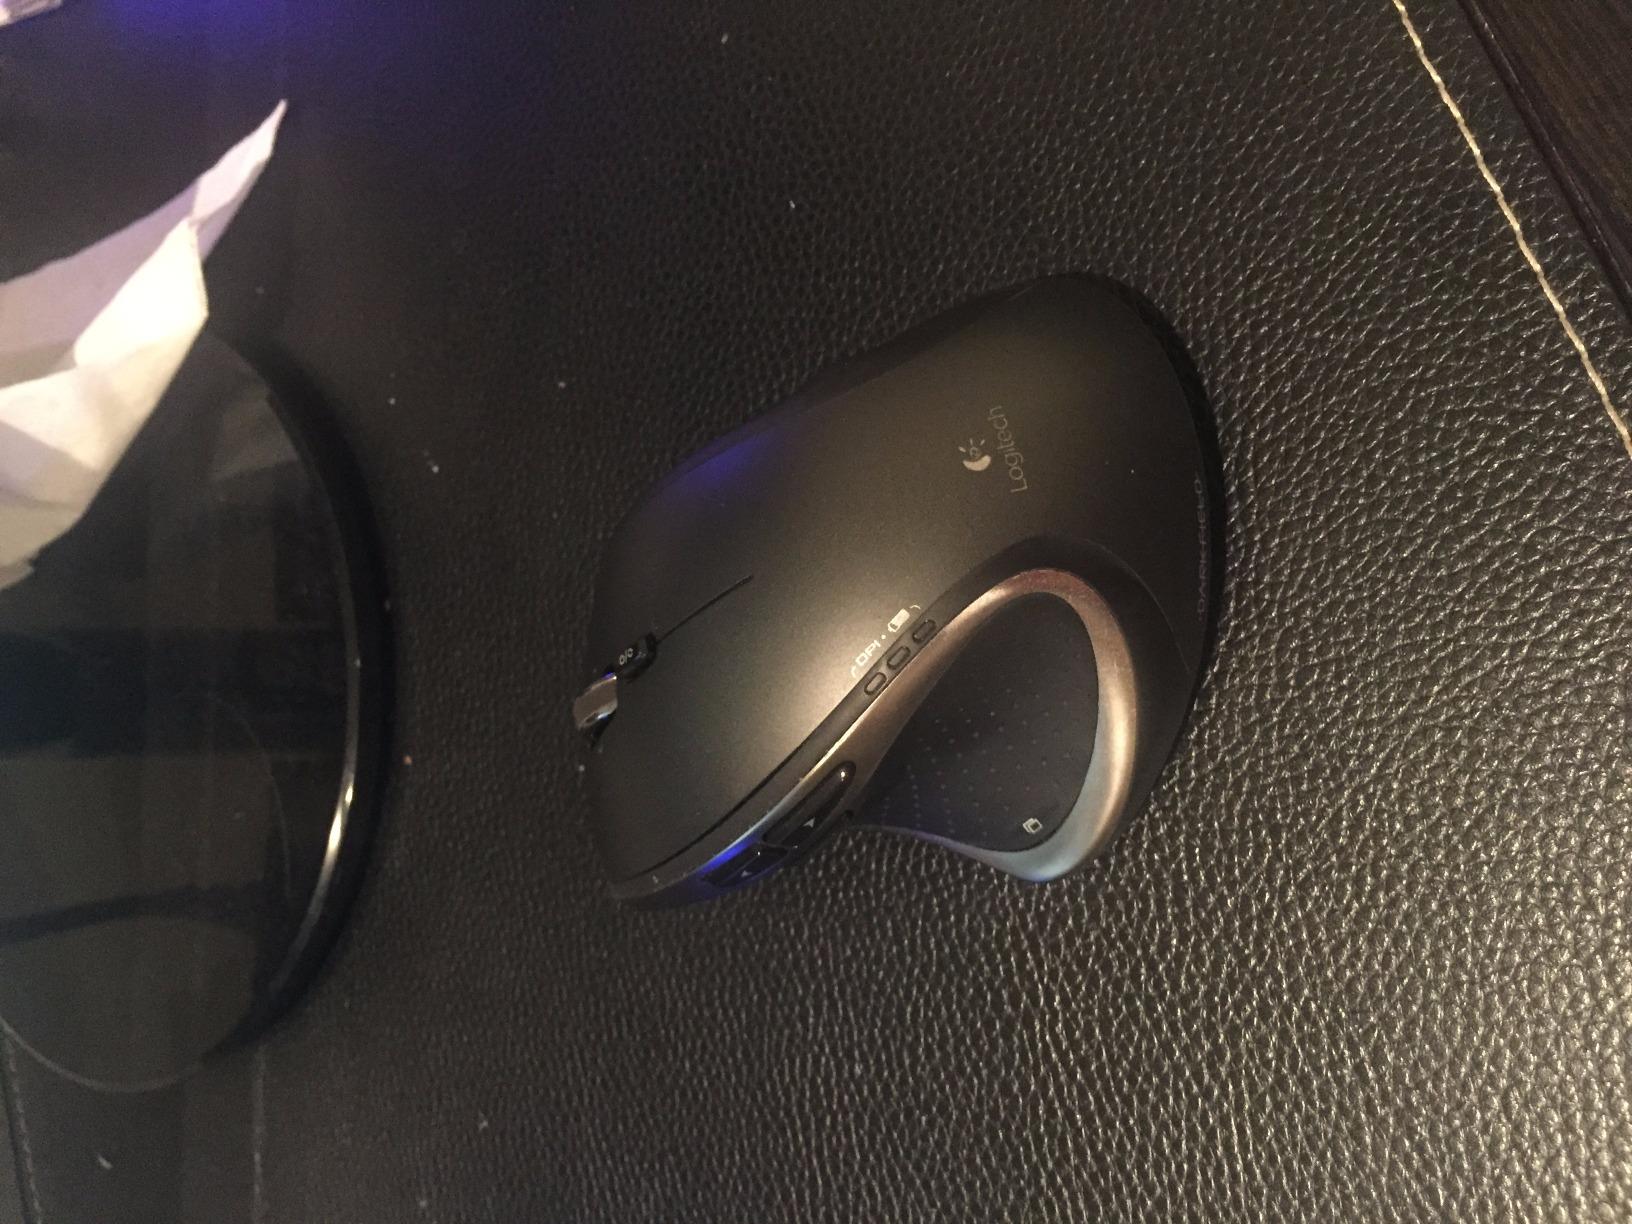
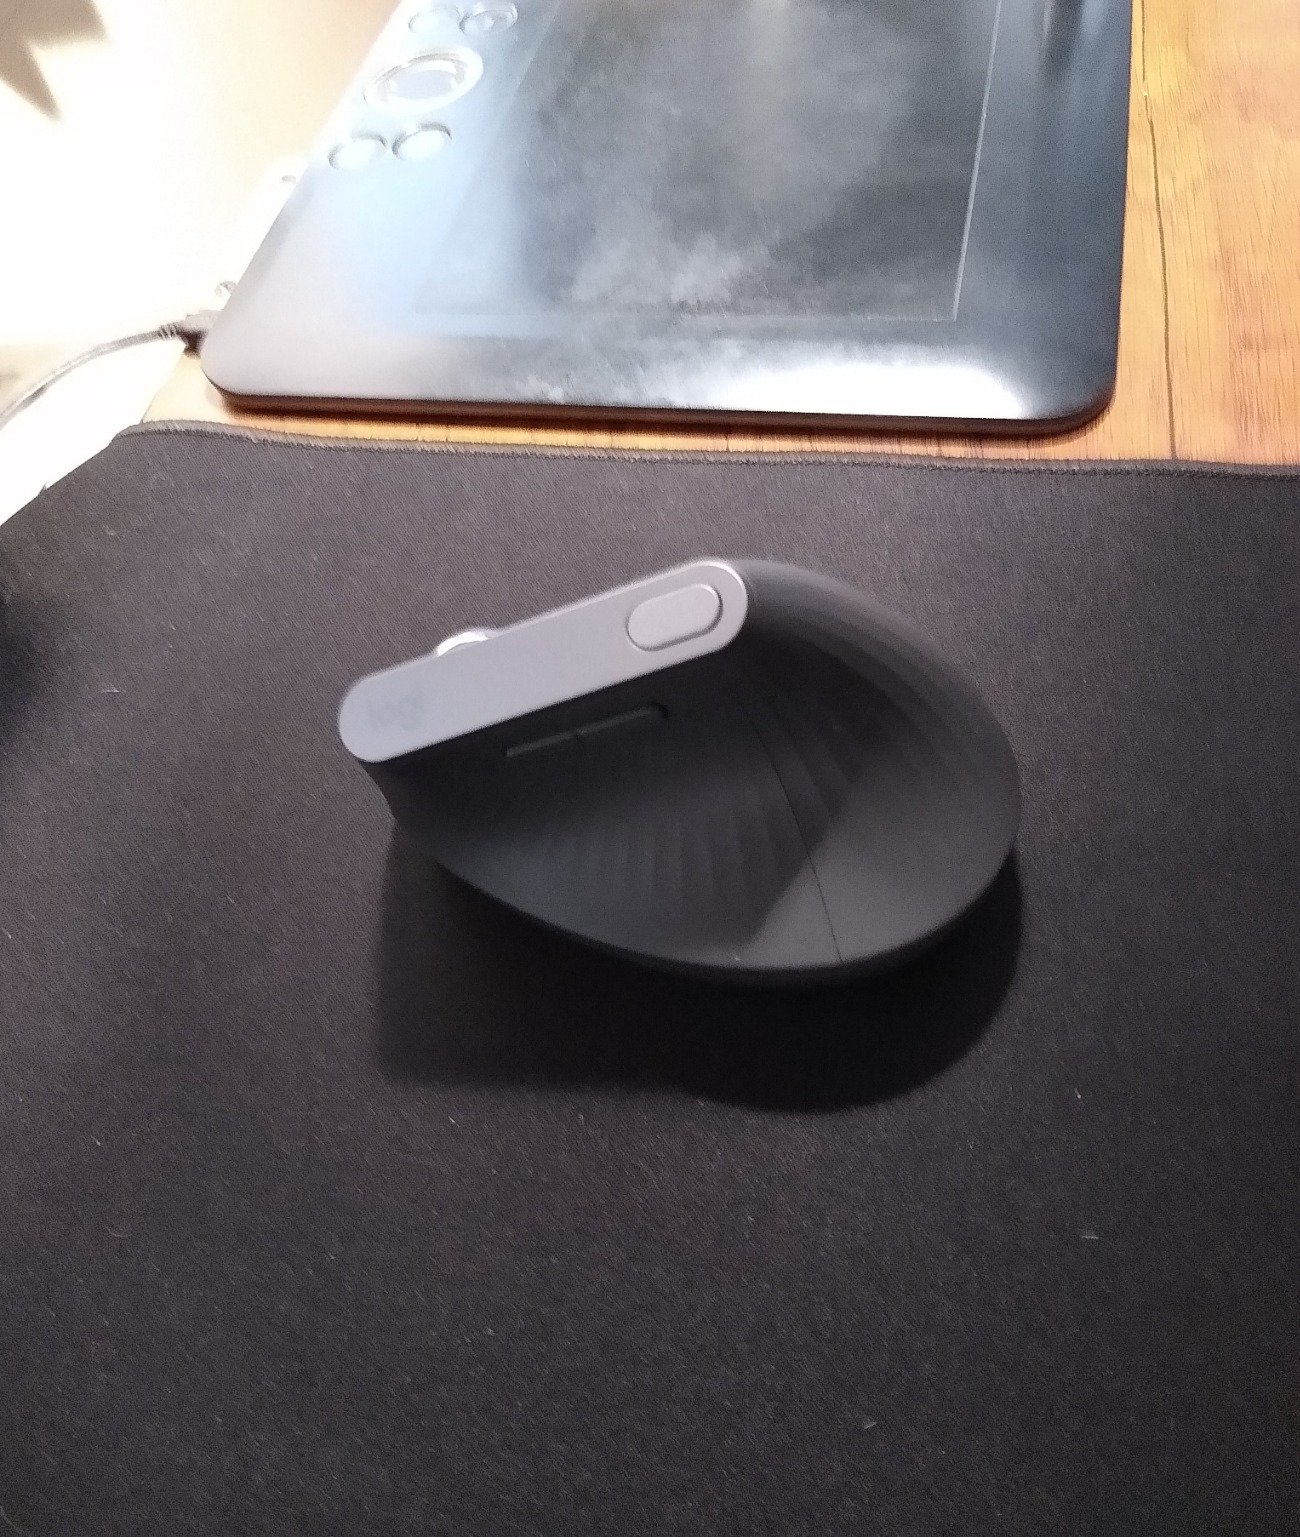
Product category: mouse
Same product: no